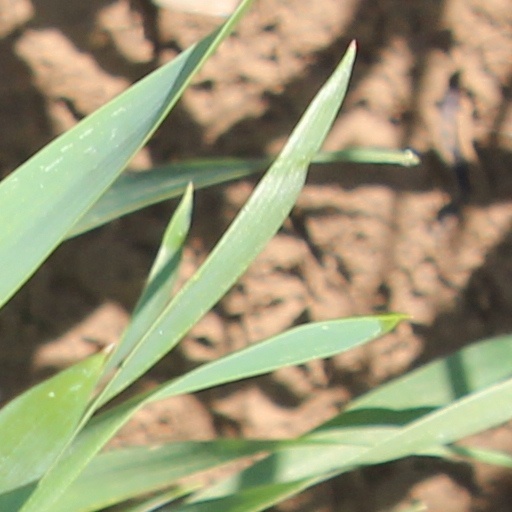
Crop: wheat